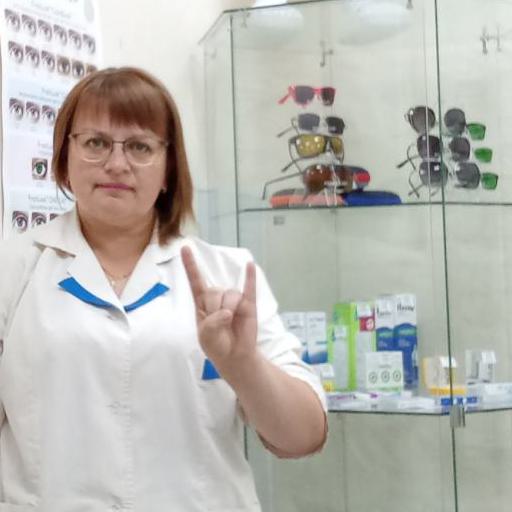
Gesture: rock